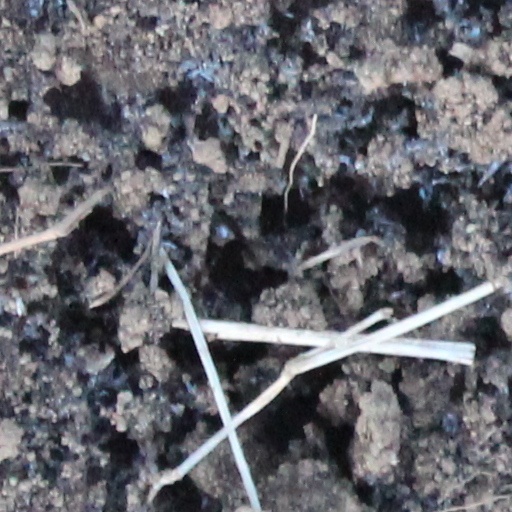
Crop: wheat